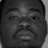
Emotion: neutral